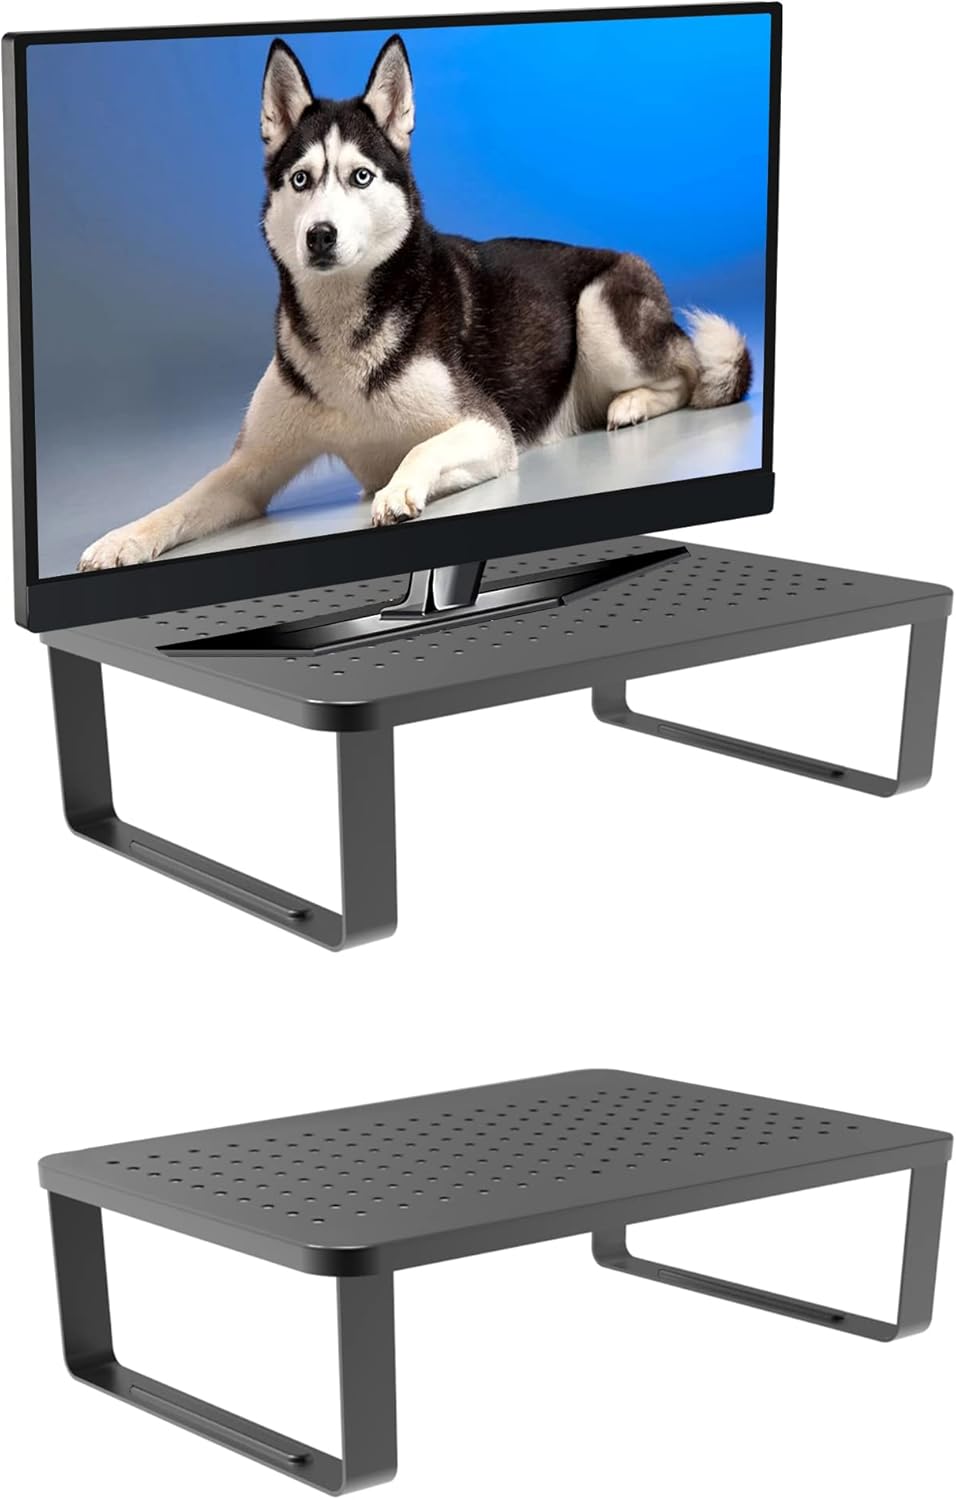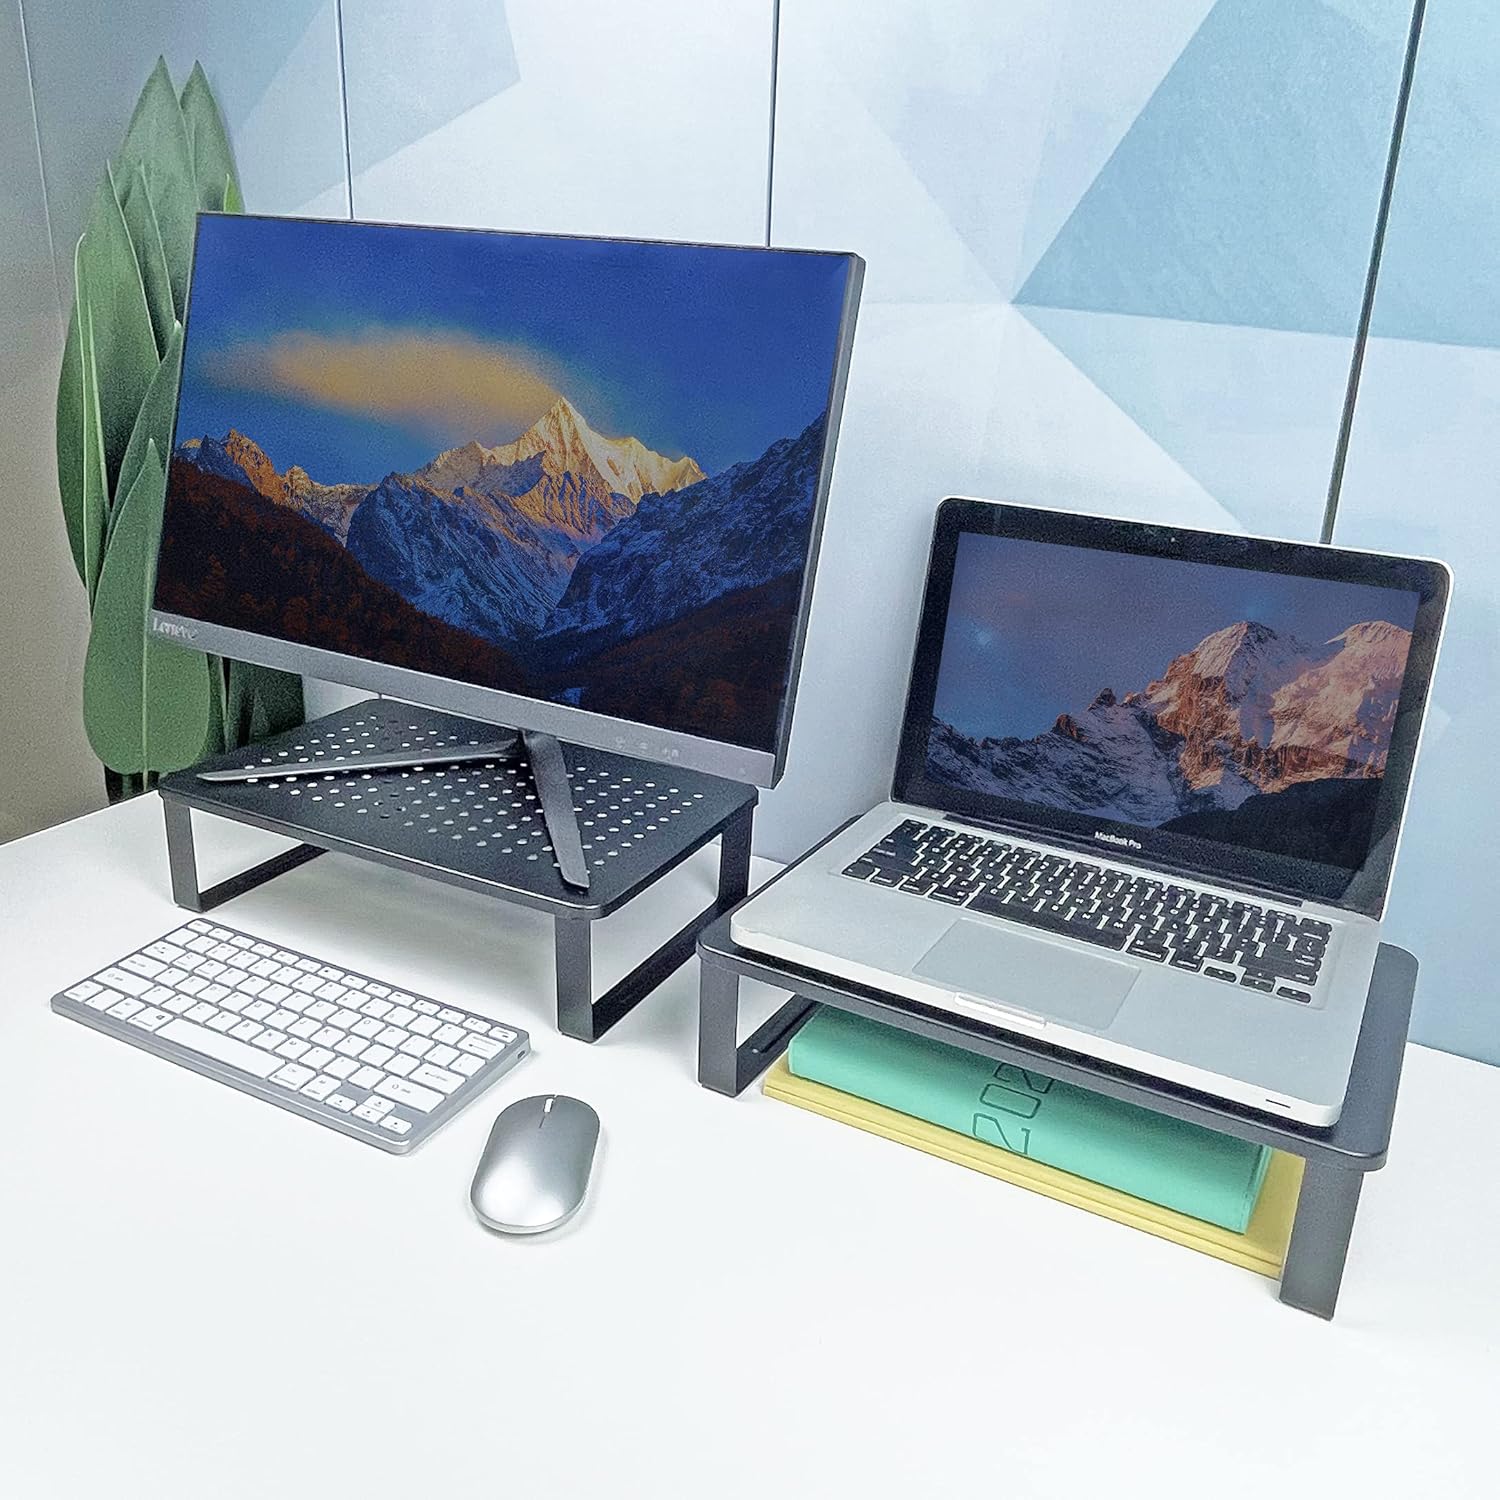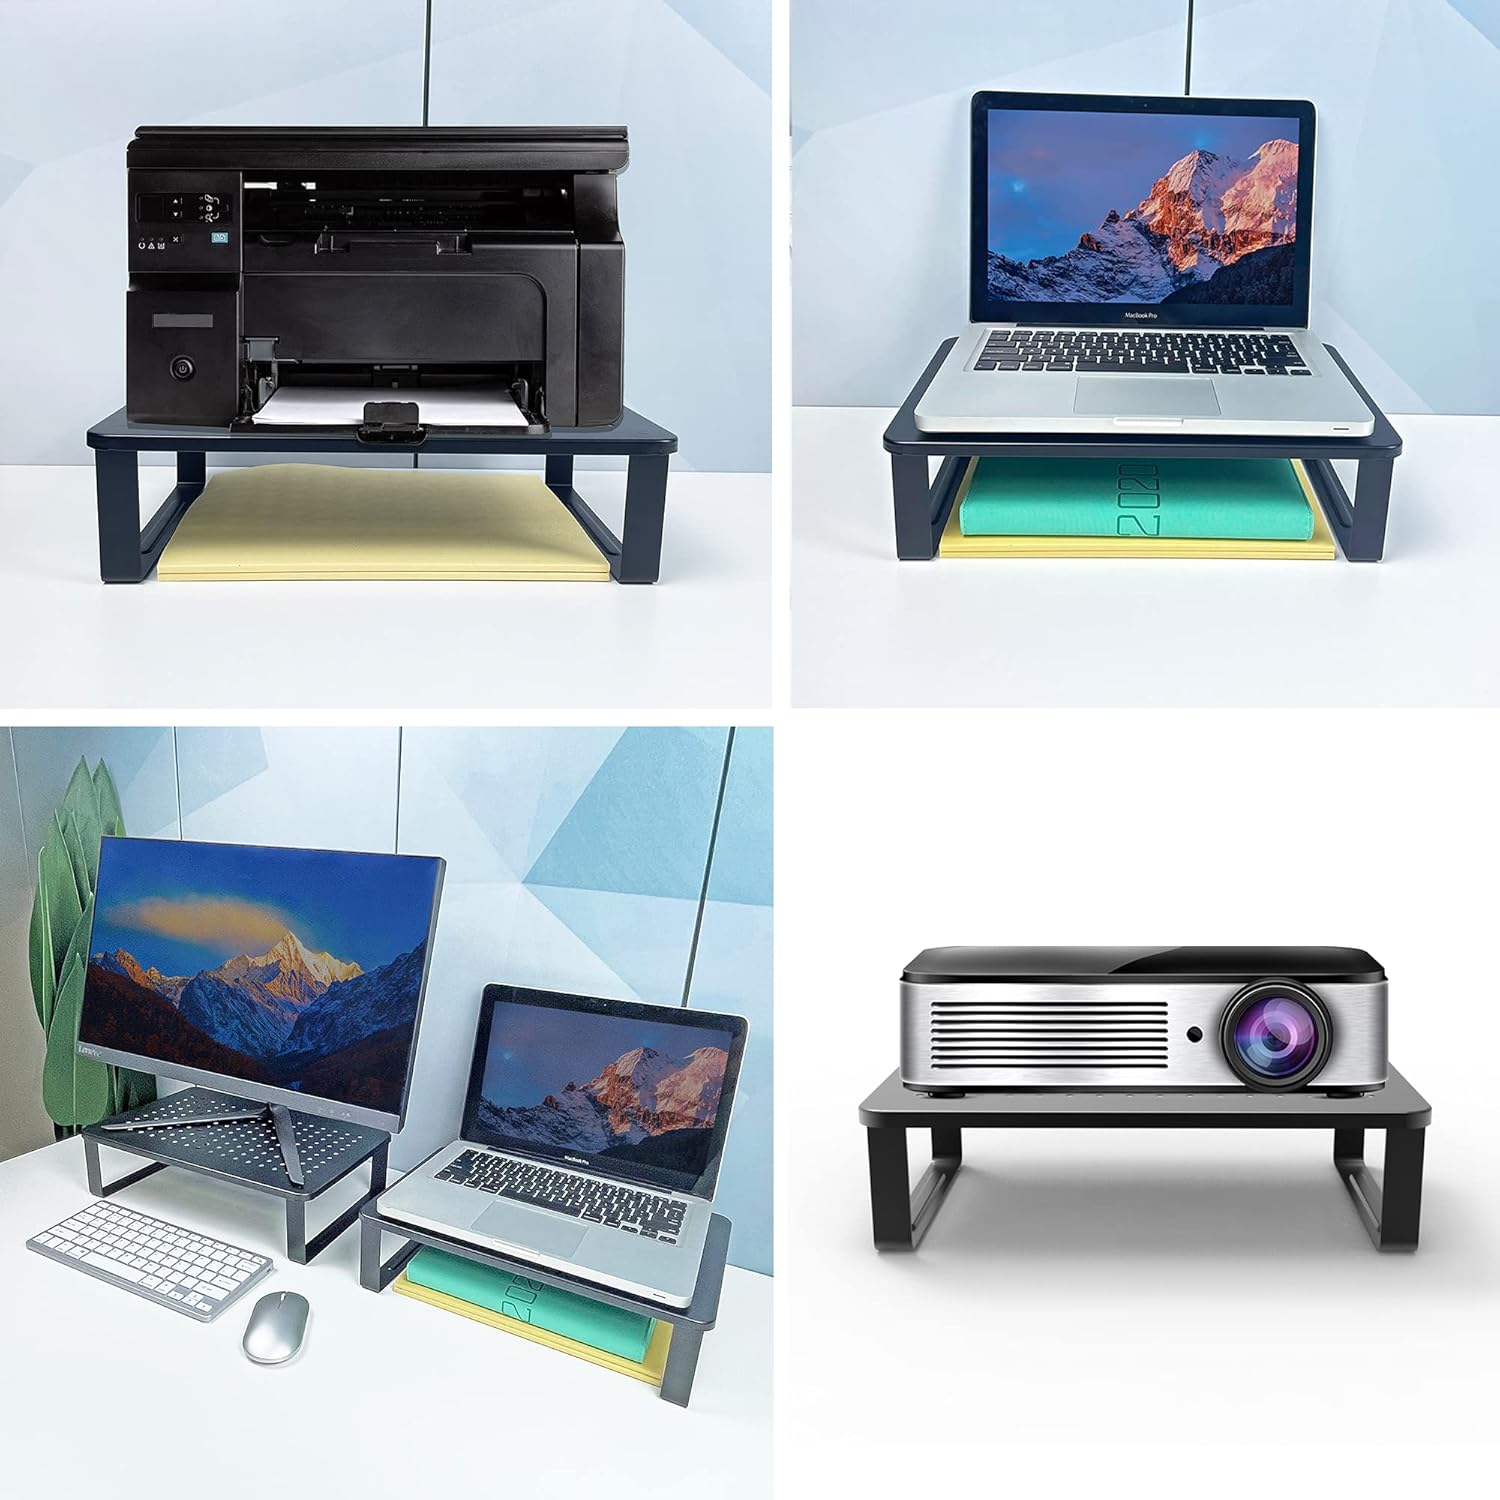
2-Pack Dual Monitor Stand with Ventilated Metal Top & Non-Skid Legs - Ideal for Laptop, Computer, iMac, PC, Printer & Accessories Riser. Sturdy Ergonomic Organizer for Home Office & Business
Category: All Electronics
Monitor Stand
Features: 2-Pack Dual Monitor Stands - Your most reliable choice for supporting 2 monitors at a more comfortable height. Each top measures 14.5" by 9.25" by 4" high. Puts your monitor, laptop, or device at the correct height to help eliminate neck, shoulder, and back discomfort during long hours of work and enjoyment. Upgrade to this premium 2 stand pack that offers professional quality and benefits. | Lots of Space - The dual monitor stands have a spacious top that gives you all the room you need for printer, additional memory, and other electronics. There is a 12" clearance between the legs that offers convenient storage space for books, manuals, and papers. Organize your computer area to eliminate clutter for a more relaxing and productive environment. | Ventilated Metal Top - Special ventilation design keeps your monitor and computer cool for longer life, fewer problems, and faster processing. Computer repair experts say over heating is one of the most common problems, often because devices don't have air flow they need for best performance. Upgrade to this improved monitor stand riser to preserve and maximize your investment. | Fast Easy Assembly - We've made this super easy to install with no extra tools or experience needed. It takes just minutes to peel and apply the 4 non-skid rubber pads to the bottoms of the legs. Then attach legs to top with nuts using included wrench. The 4 studs are stamped into the top for easy insertion. | Great Gift Idea - This makes a thoughtful gift for birthday, Father's Day, and Christmas. Get your 2 monitor stands while we have this improved professional design in plentiful supply. Many people are buying several to fully outfit their home and office. It's selling fast after being recommended by computer specialists.